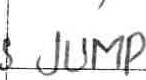
Label: jump